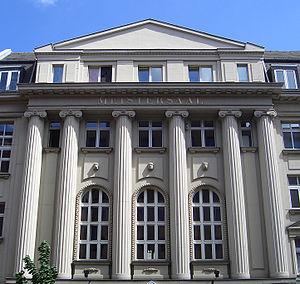
Le Hansa Ton Studios est un studio d'enregistrement situé au 38 Köthener Straße dans le quartier de Kreuzberg, à Berlin.